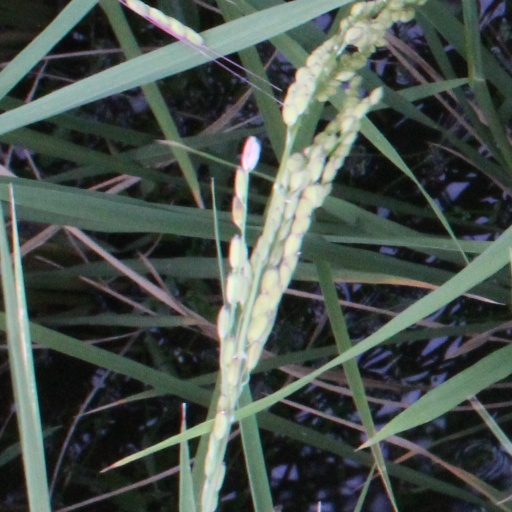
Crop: rice